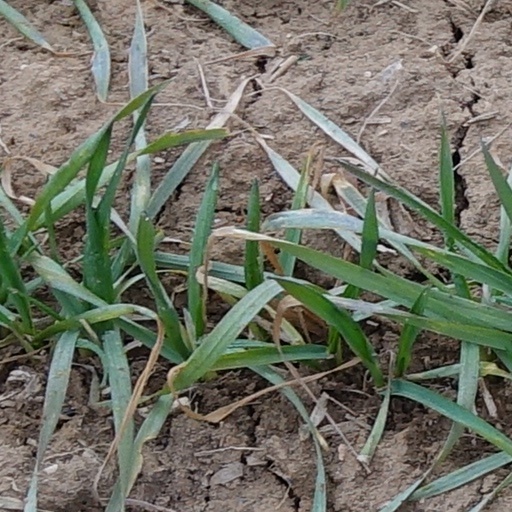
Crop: wheat